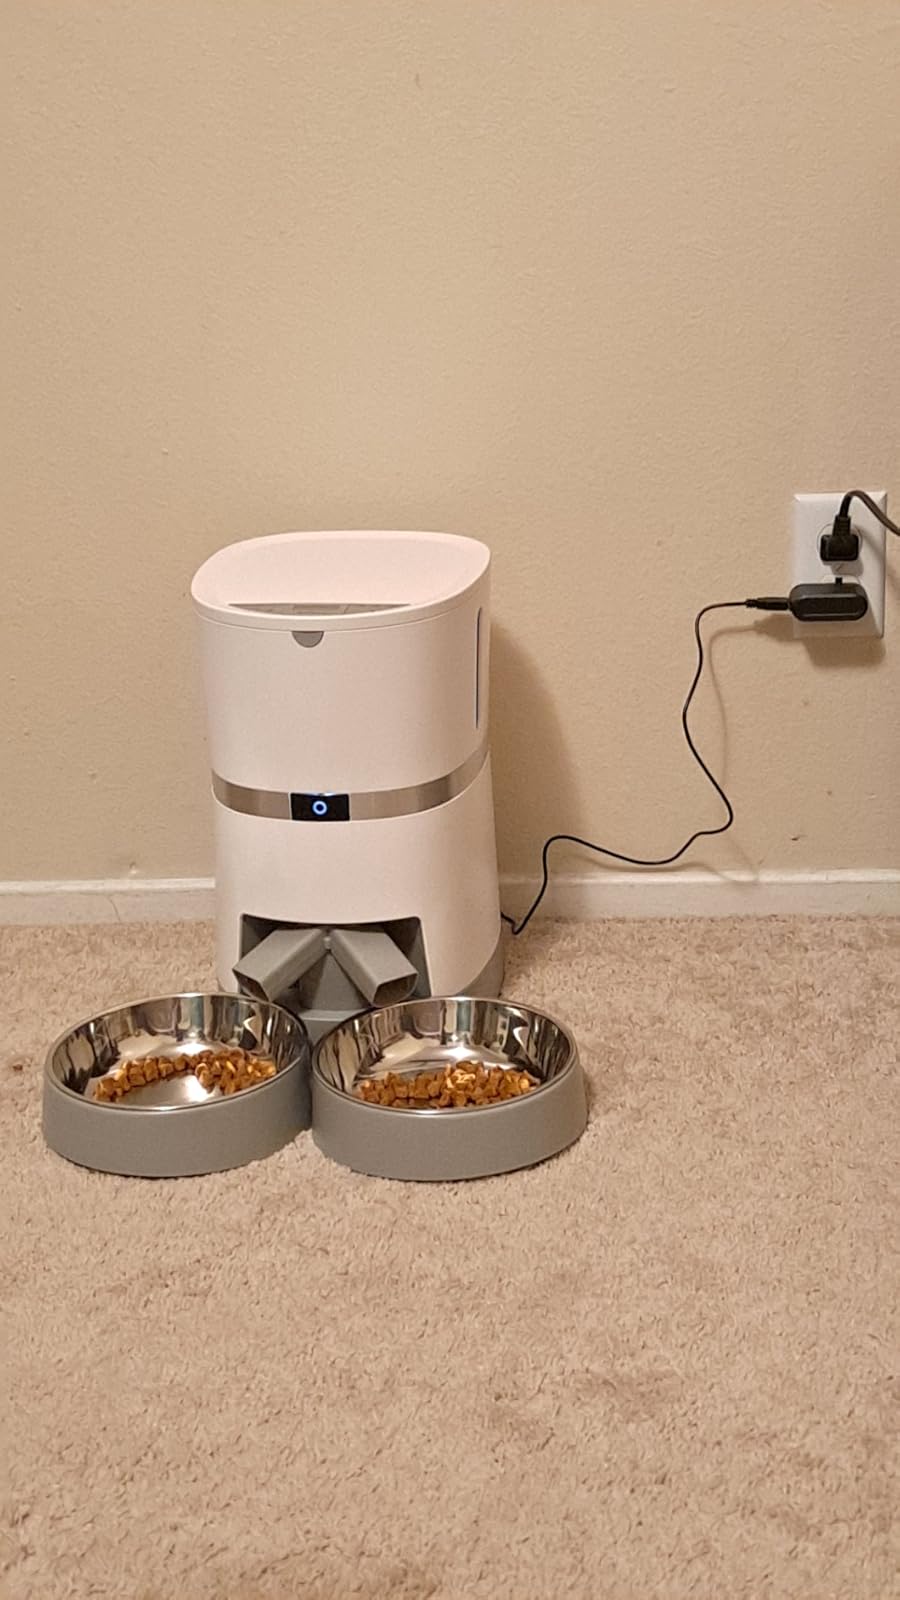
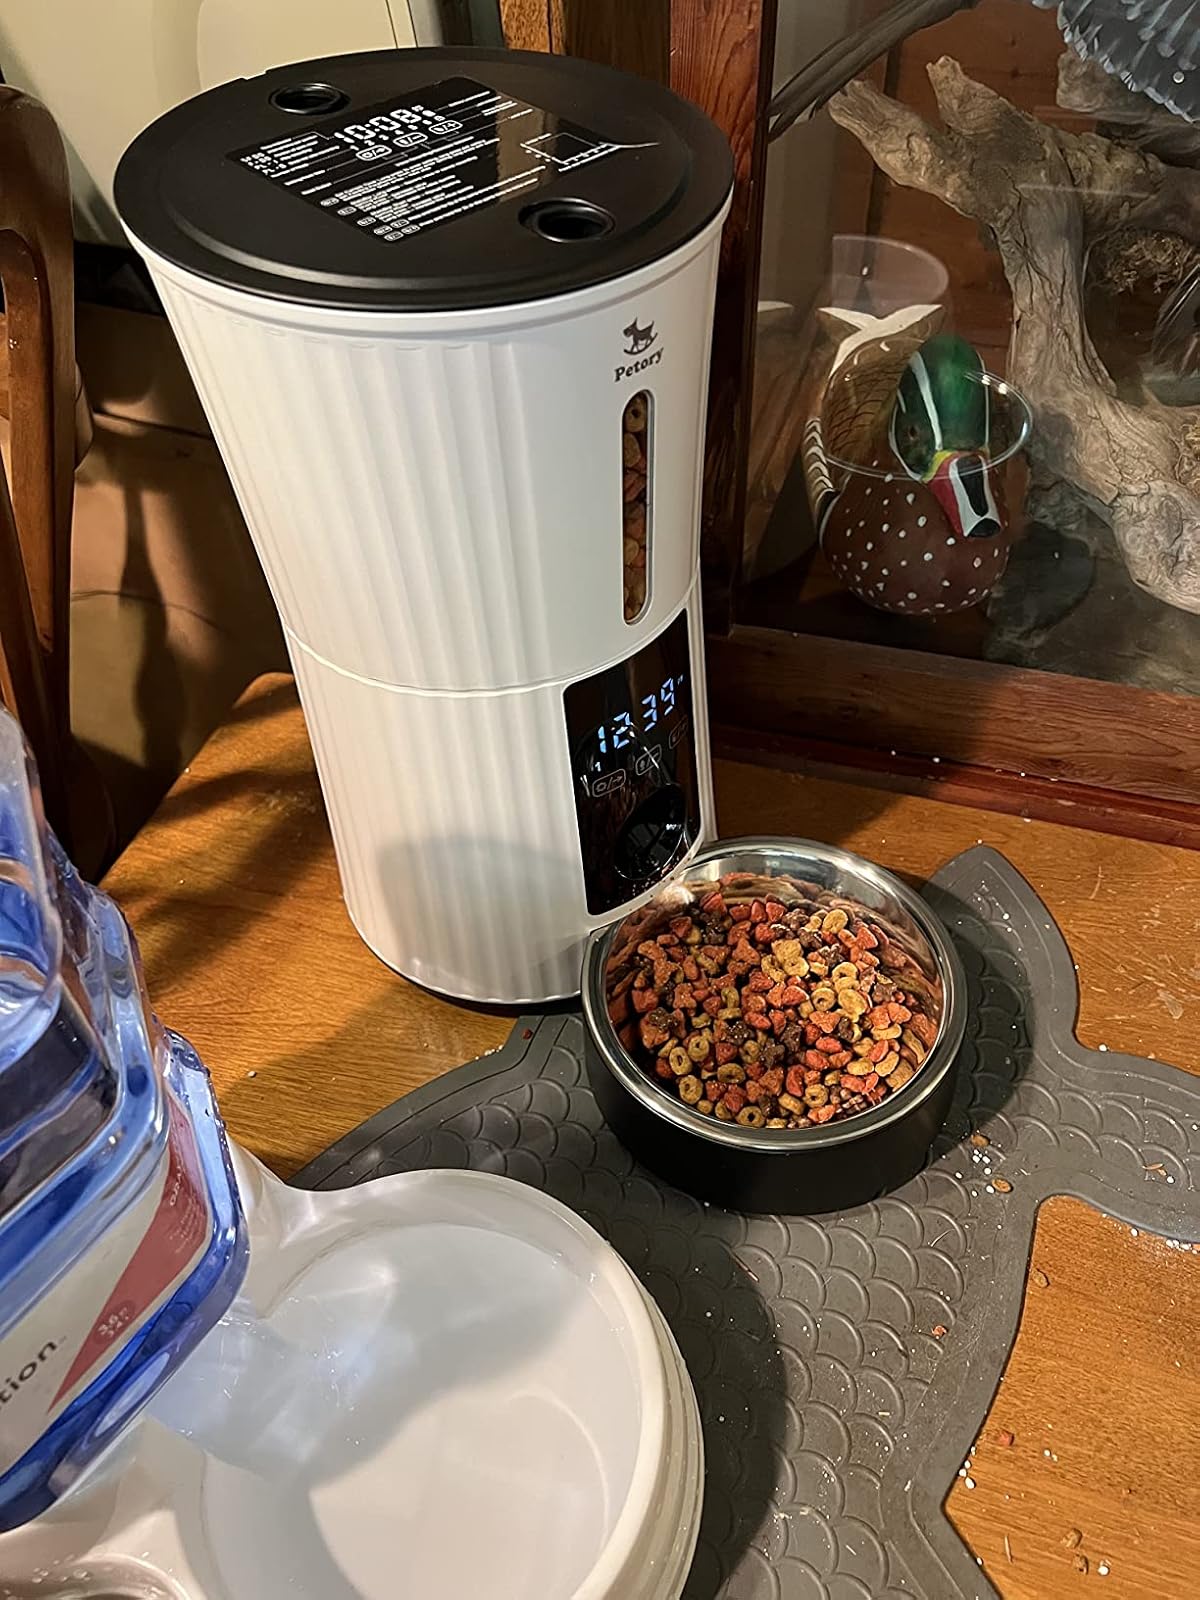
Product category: items_feeder
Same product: no